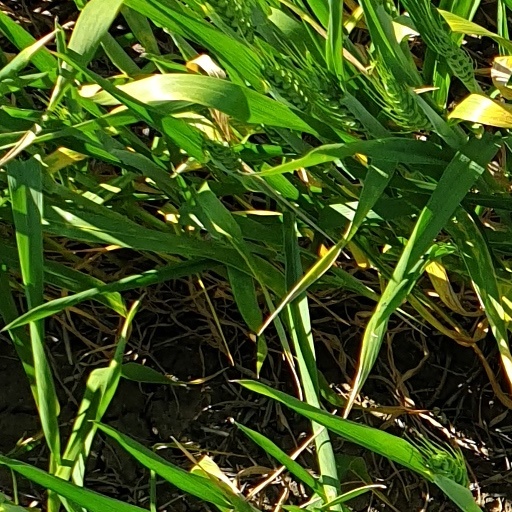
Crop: wheat